Palais des Thés

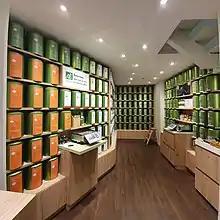
Interior of a shop

Palais des Thés is a tea company founded in Paris in 1986. It has 100 specialty tea shops in France, Israel, Norway, Belgium, Luxembourg, Denmark and Russia. The company specializes in direct tea sourcing and commercialization of more than 200 teas as well as tea gifts and accessories.